List of My Little Pony: Friendship Is Magic characters

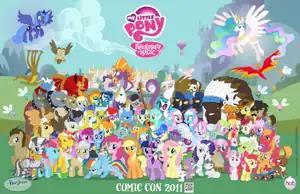
A 2011 Comic-Con poster depicting many characters from the first season.

This is a list of characters from "", an animated television series based on the My Little Pony toyline created by American toy manufacturer and multimedia company Hasbro. The series features characters and settings developed by Lauren Faust, who sought to create more in-depth characters than the stereotypical "girly" icons used in previous iterations of the franchise. The series premiered on October 10, 2010, in the United States and concluded on October 12, 2019.